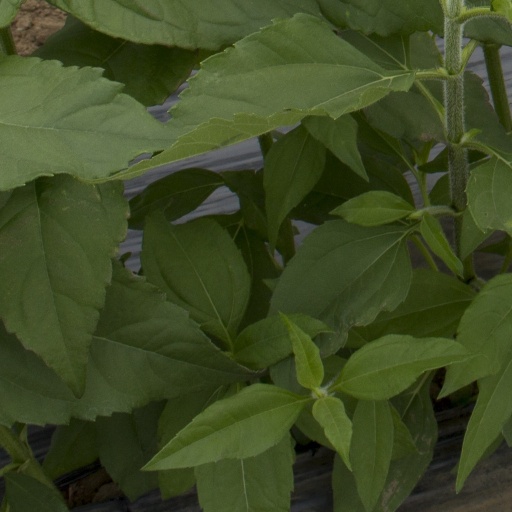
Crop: Jerusalem artichoke